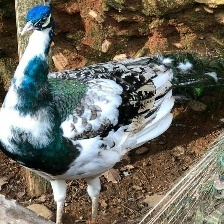
Species: BORNEAN PHEASANT
Scientific name: POLYPLECTRON SCHLEIERMACHERI